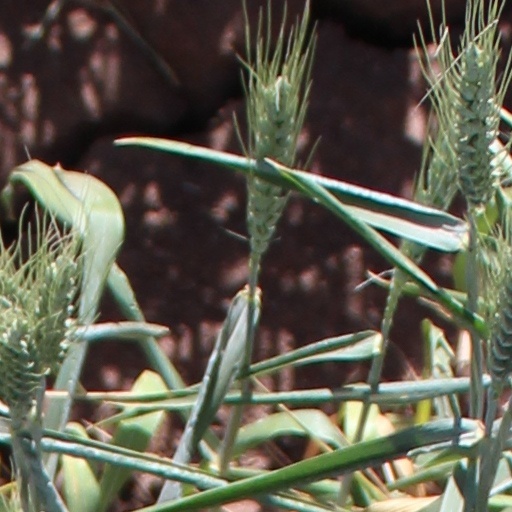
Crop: wheat